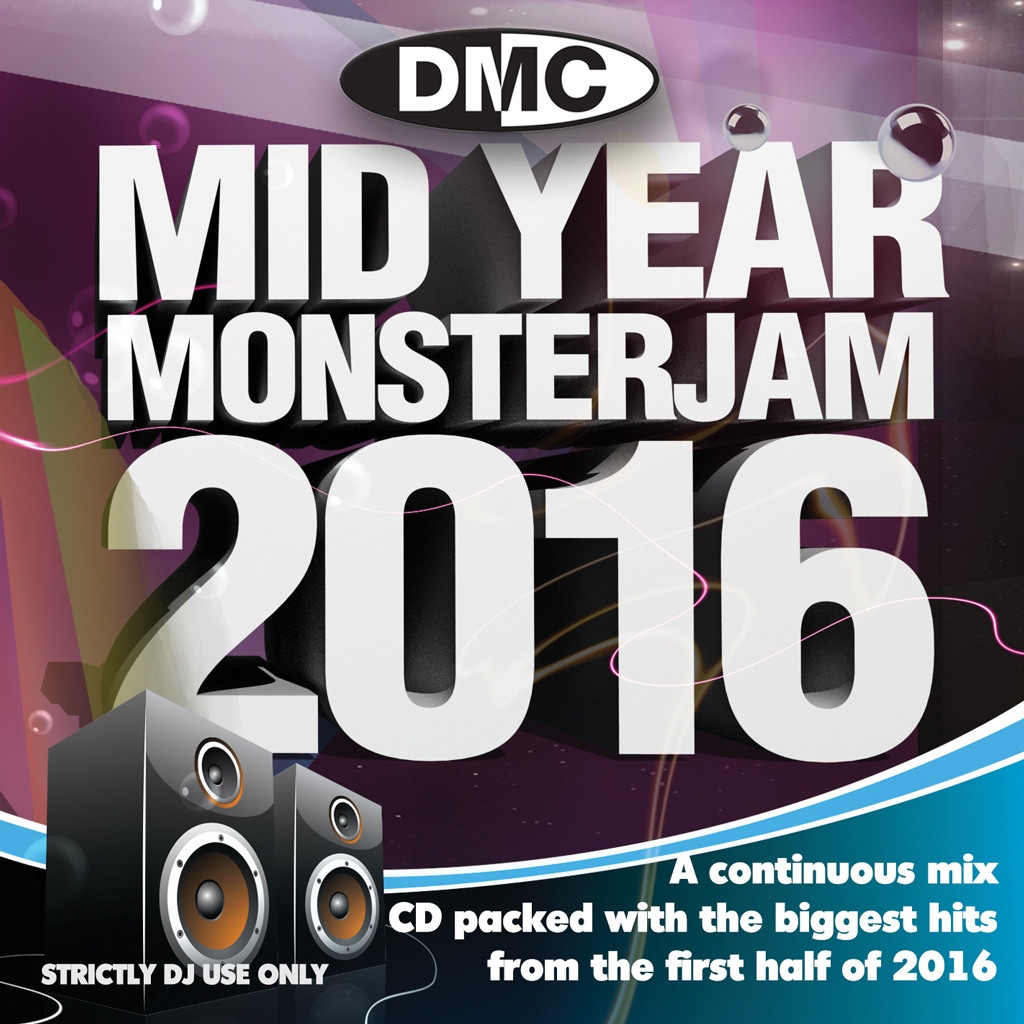
DMC Mid Year Monsterjam 2016
An uplifting 75 minute mix, party-jam packed with 40 of the biggest and best hits from 2016 and 2015 make this, the number one choice & “go to” mix for the dj industry. A continuous mix with individual ids for ease of use. 01. Snakehips Fe Tinashe ‘All My Friends’ 02. Justin Bieber ‘Company’ 03. Twenty One Pilots ‘Stressed Out’ 04. Fifth Harmony Fe. Ty Dolla Sign ‘Work From Home’ 05. Zara Larsson ‘Lush Life’ 06. Mike Posner ‘I Took A Pill In Ibiza’ 07. Chainsmokers Fe. ROZES ‘Roses’ 08. Rihanna Fe. Drake ‘Work’ 09. Meghan Trainor ‘No’ 10. Sia Fe. Sean Paul ‘Cheap Thrills’ 11. Cheat Codes & Kris Kross Amsterdam ‘Sex’ 12. AlunaGeorge Fe. Popcaan ‘I’m In Control’ 13. Major Lazer Fe. Nyla & Fuse ODG ‘Light It Up’ 14. Drake Fe Wizkid ‘One Dance’ 15. Jason Derulo ‘Get Ugly’ 16. Justin Timberlake ‘Can’t Stop The Feeling’ 17. Jay Sean Fe. Sean Paul ‘Make My Love Go’ 18. The Weeknd ‘Can’t Feel My Face’ 19. DNCE ‘Cake By The Ocean’ 20. Jonas Blue Fe. Dakota ‘Fast Car’ 21. Justin Bieber ‘What Do You Mean’ 22. Beyonce ‘Formation’ 23. Kungs Vs Cookin On 3 Burners ‘This Girl’ 24. Lukas Graham ‘7 Years’ 25. Calvin Harris Fe. Rihanna ‘This Is What You Came For’ 26. Tinie Tempah Fe. Zara Larsson ‘Girls Like’ 27. Calvin Harris & Disciples ‘How Deep Is Your Love’ 28. Alan Walker ‘Faded’ 29. Blonde & Craig David ‘Nothing Like This’ 30. G-Eazy Fe. Bebe Rexha ‘Me Myself And I’ 31. DJ Snake Fe. Biploar Sunshine ‘Middle’ 32. Gorgon City Fe. Vaults ‘All Four Walls’ 33. Sigala Fe. Bryn Christopher ‘Sweet Lovin’ 34. Michael Calfen ‘Nobody Does It Better’ 35. Craig David & Big Nastie ‘When The Bassline Drops’ 36. Galantis ‘No Money’ 37. Reggie ‘N’ Bollie ‘New Girl’ 38. Little Mix Fe. Sean Paul ‘Hair’ 39. Shawn Mendes ‘Stitches’ 40. Sigma Fe. Take That ‘Cry’ Mixed By ALLSTAR - RT. 79.45 BPM 95 to 170 LEAVE ON CONTINUOUS FOR COMPLETE MIX
Brand: DMC
Category: Electronics > Audio